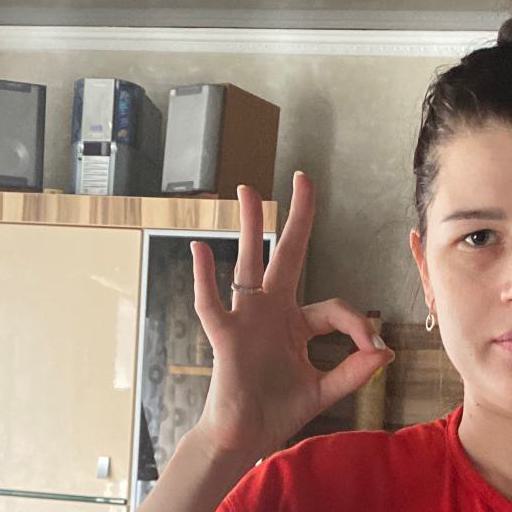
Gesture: ok